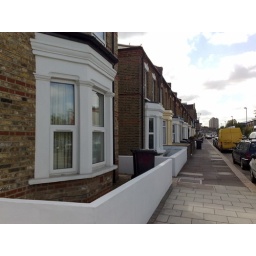
Terrace houses on the other side of the street where my great grandfather lived in 1891.